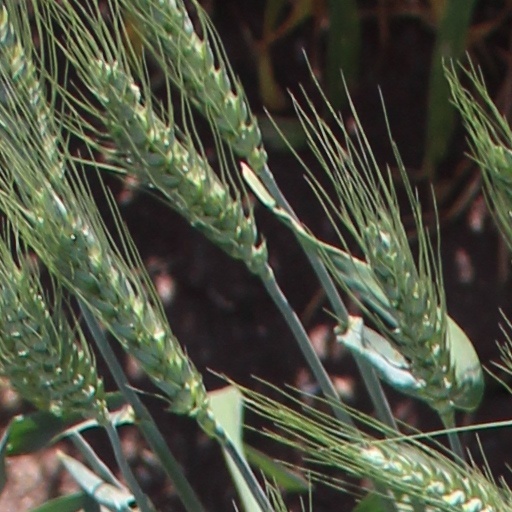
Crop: wheat